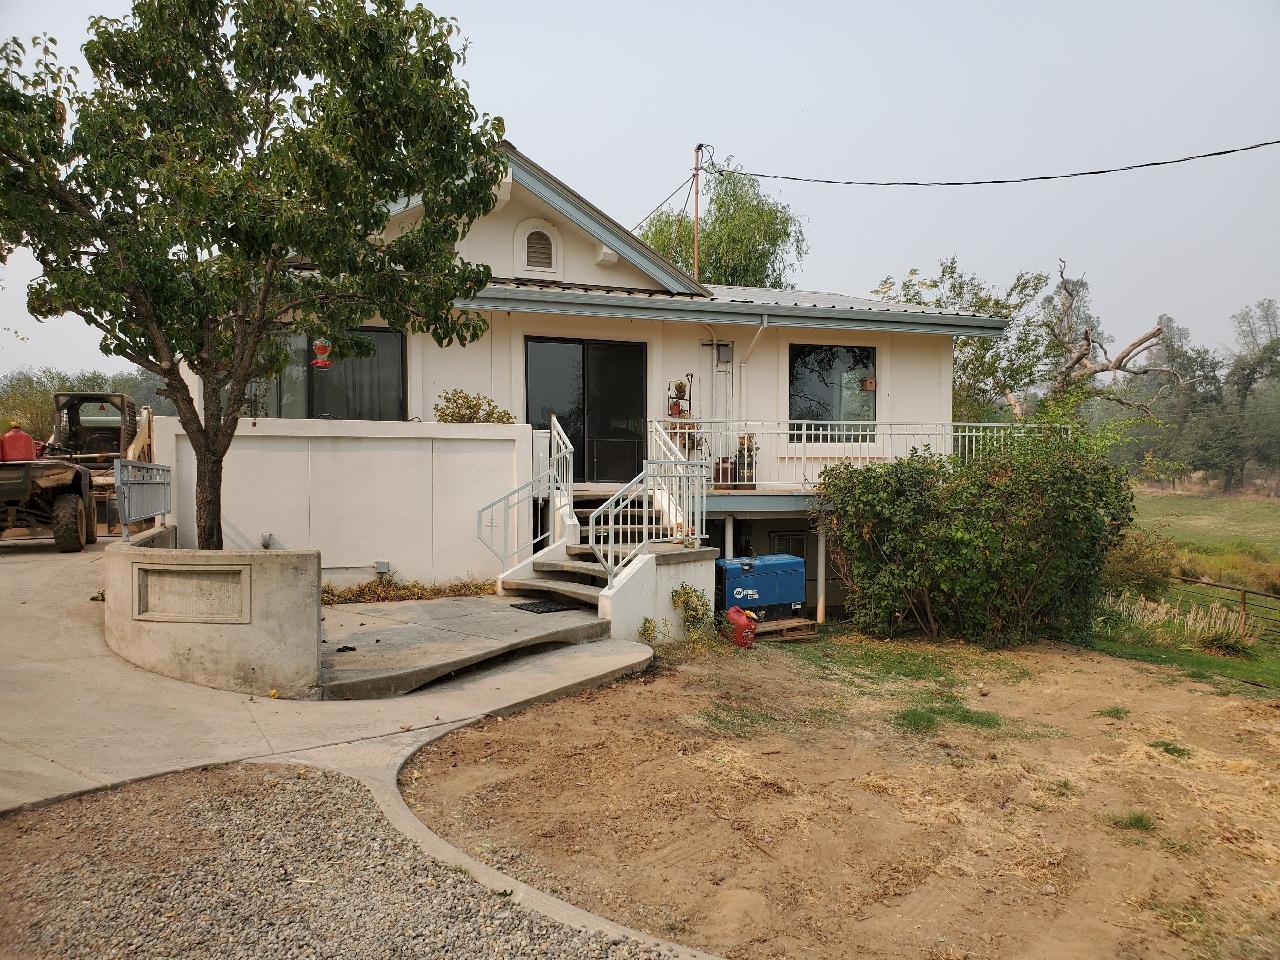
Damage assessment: no_damage